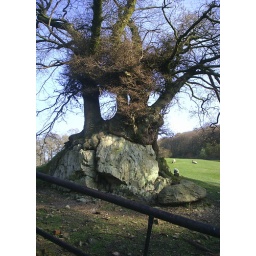
trees grwoing on a rock in the Lakes, near Amble I think